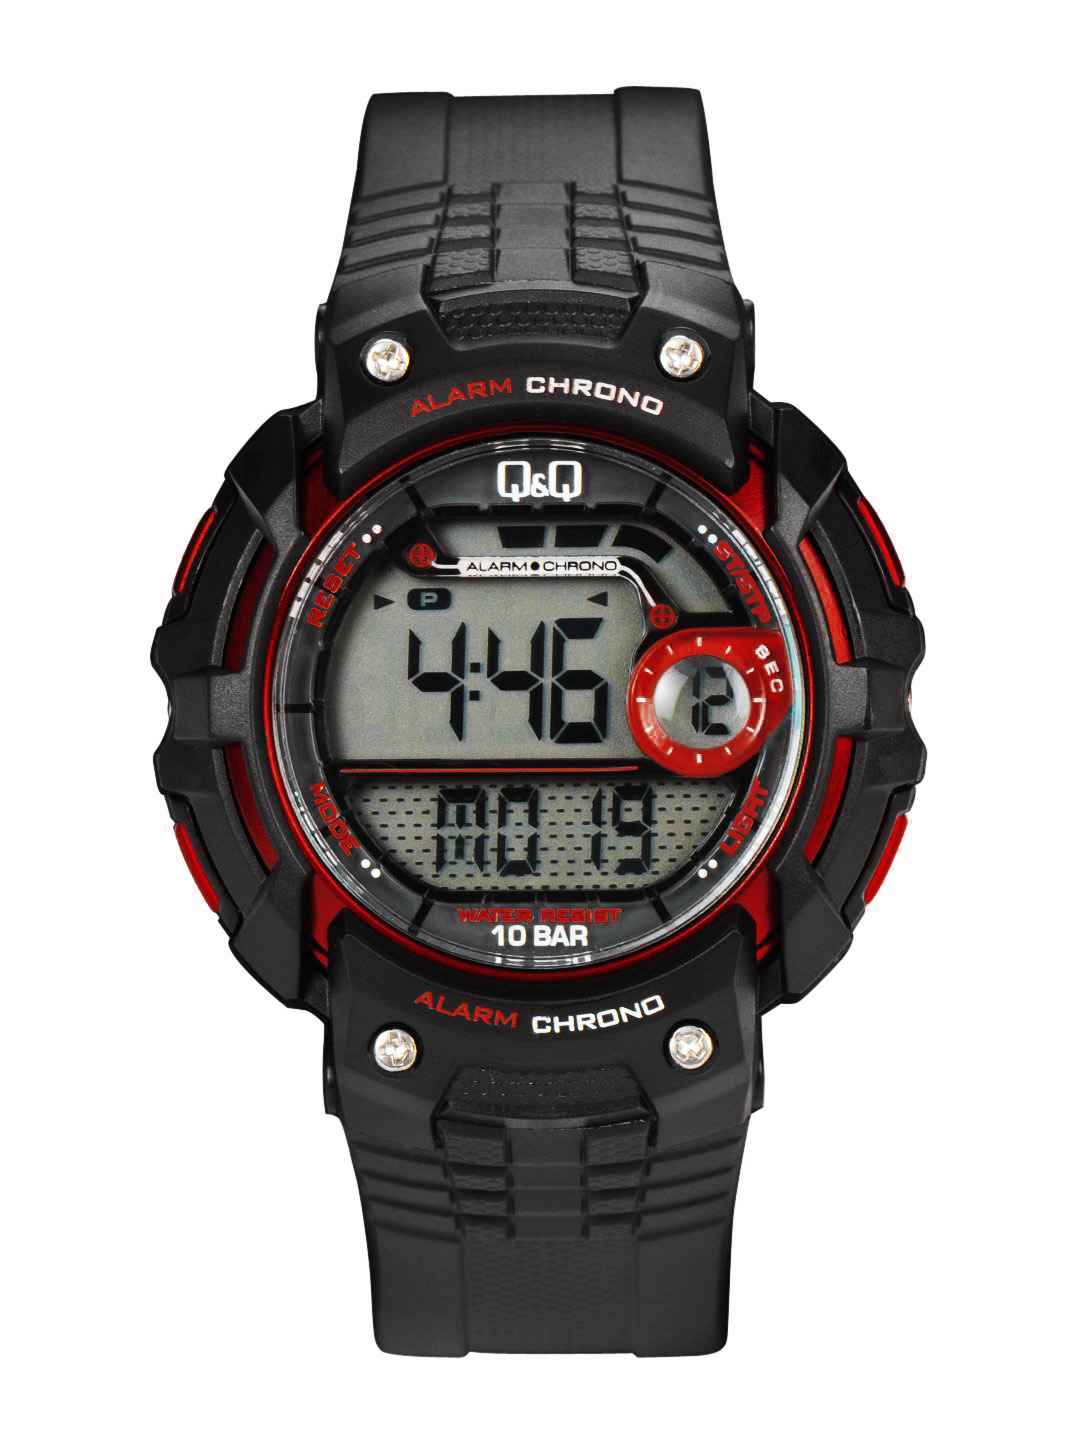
Q&Q Men Black Digital Watch
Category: Accessories / Watches / Watches
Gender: Men
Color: Black
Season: Winter 2016
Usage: Casual